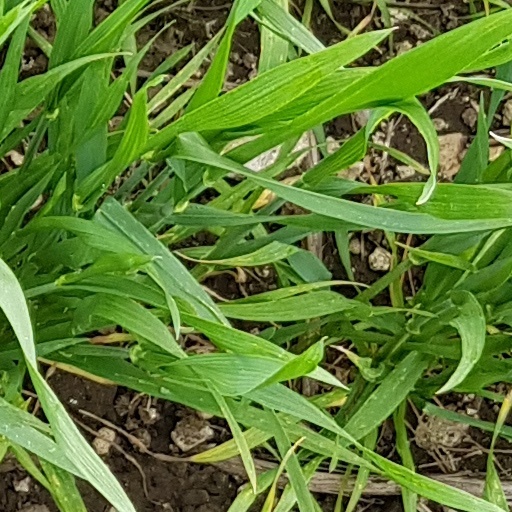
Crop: wheat